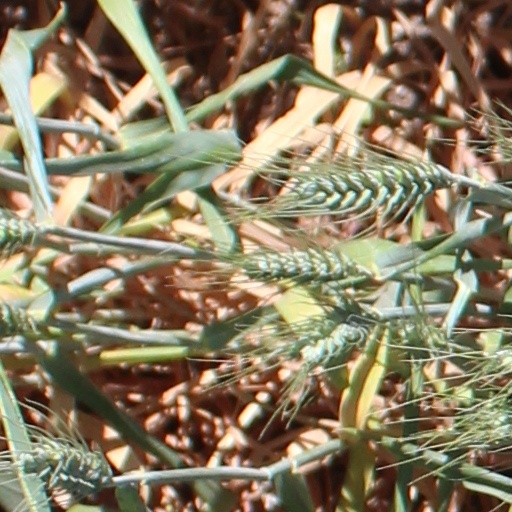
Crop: wheat